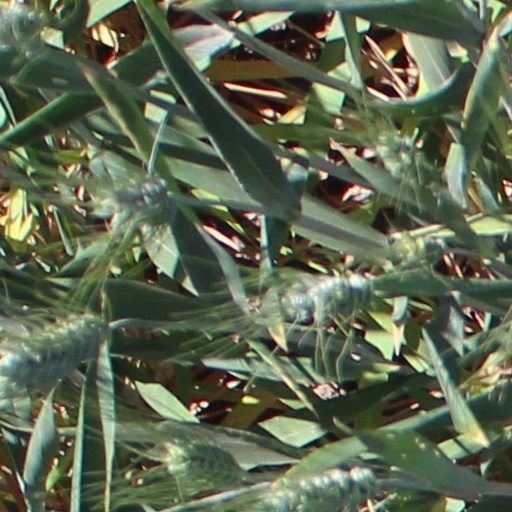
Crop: wheat